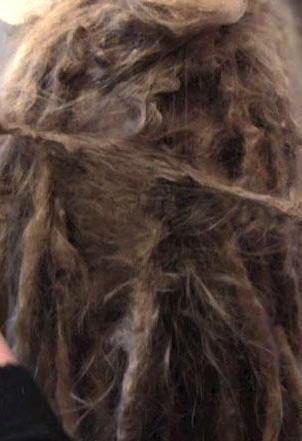
Texture: matted